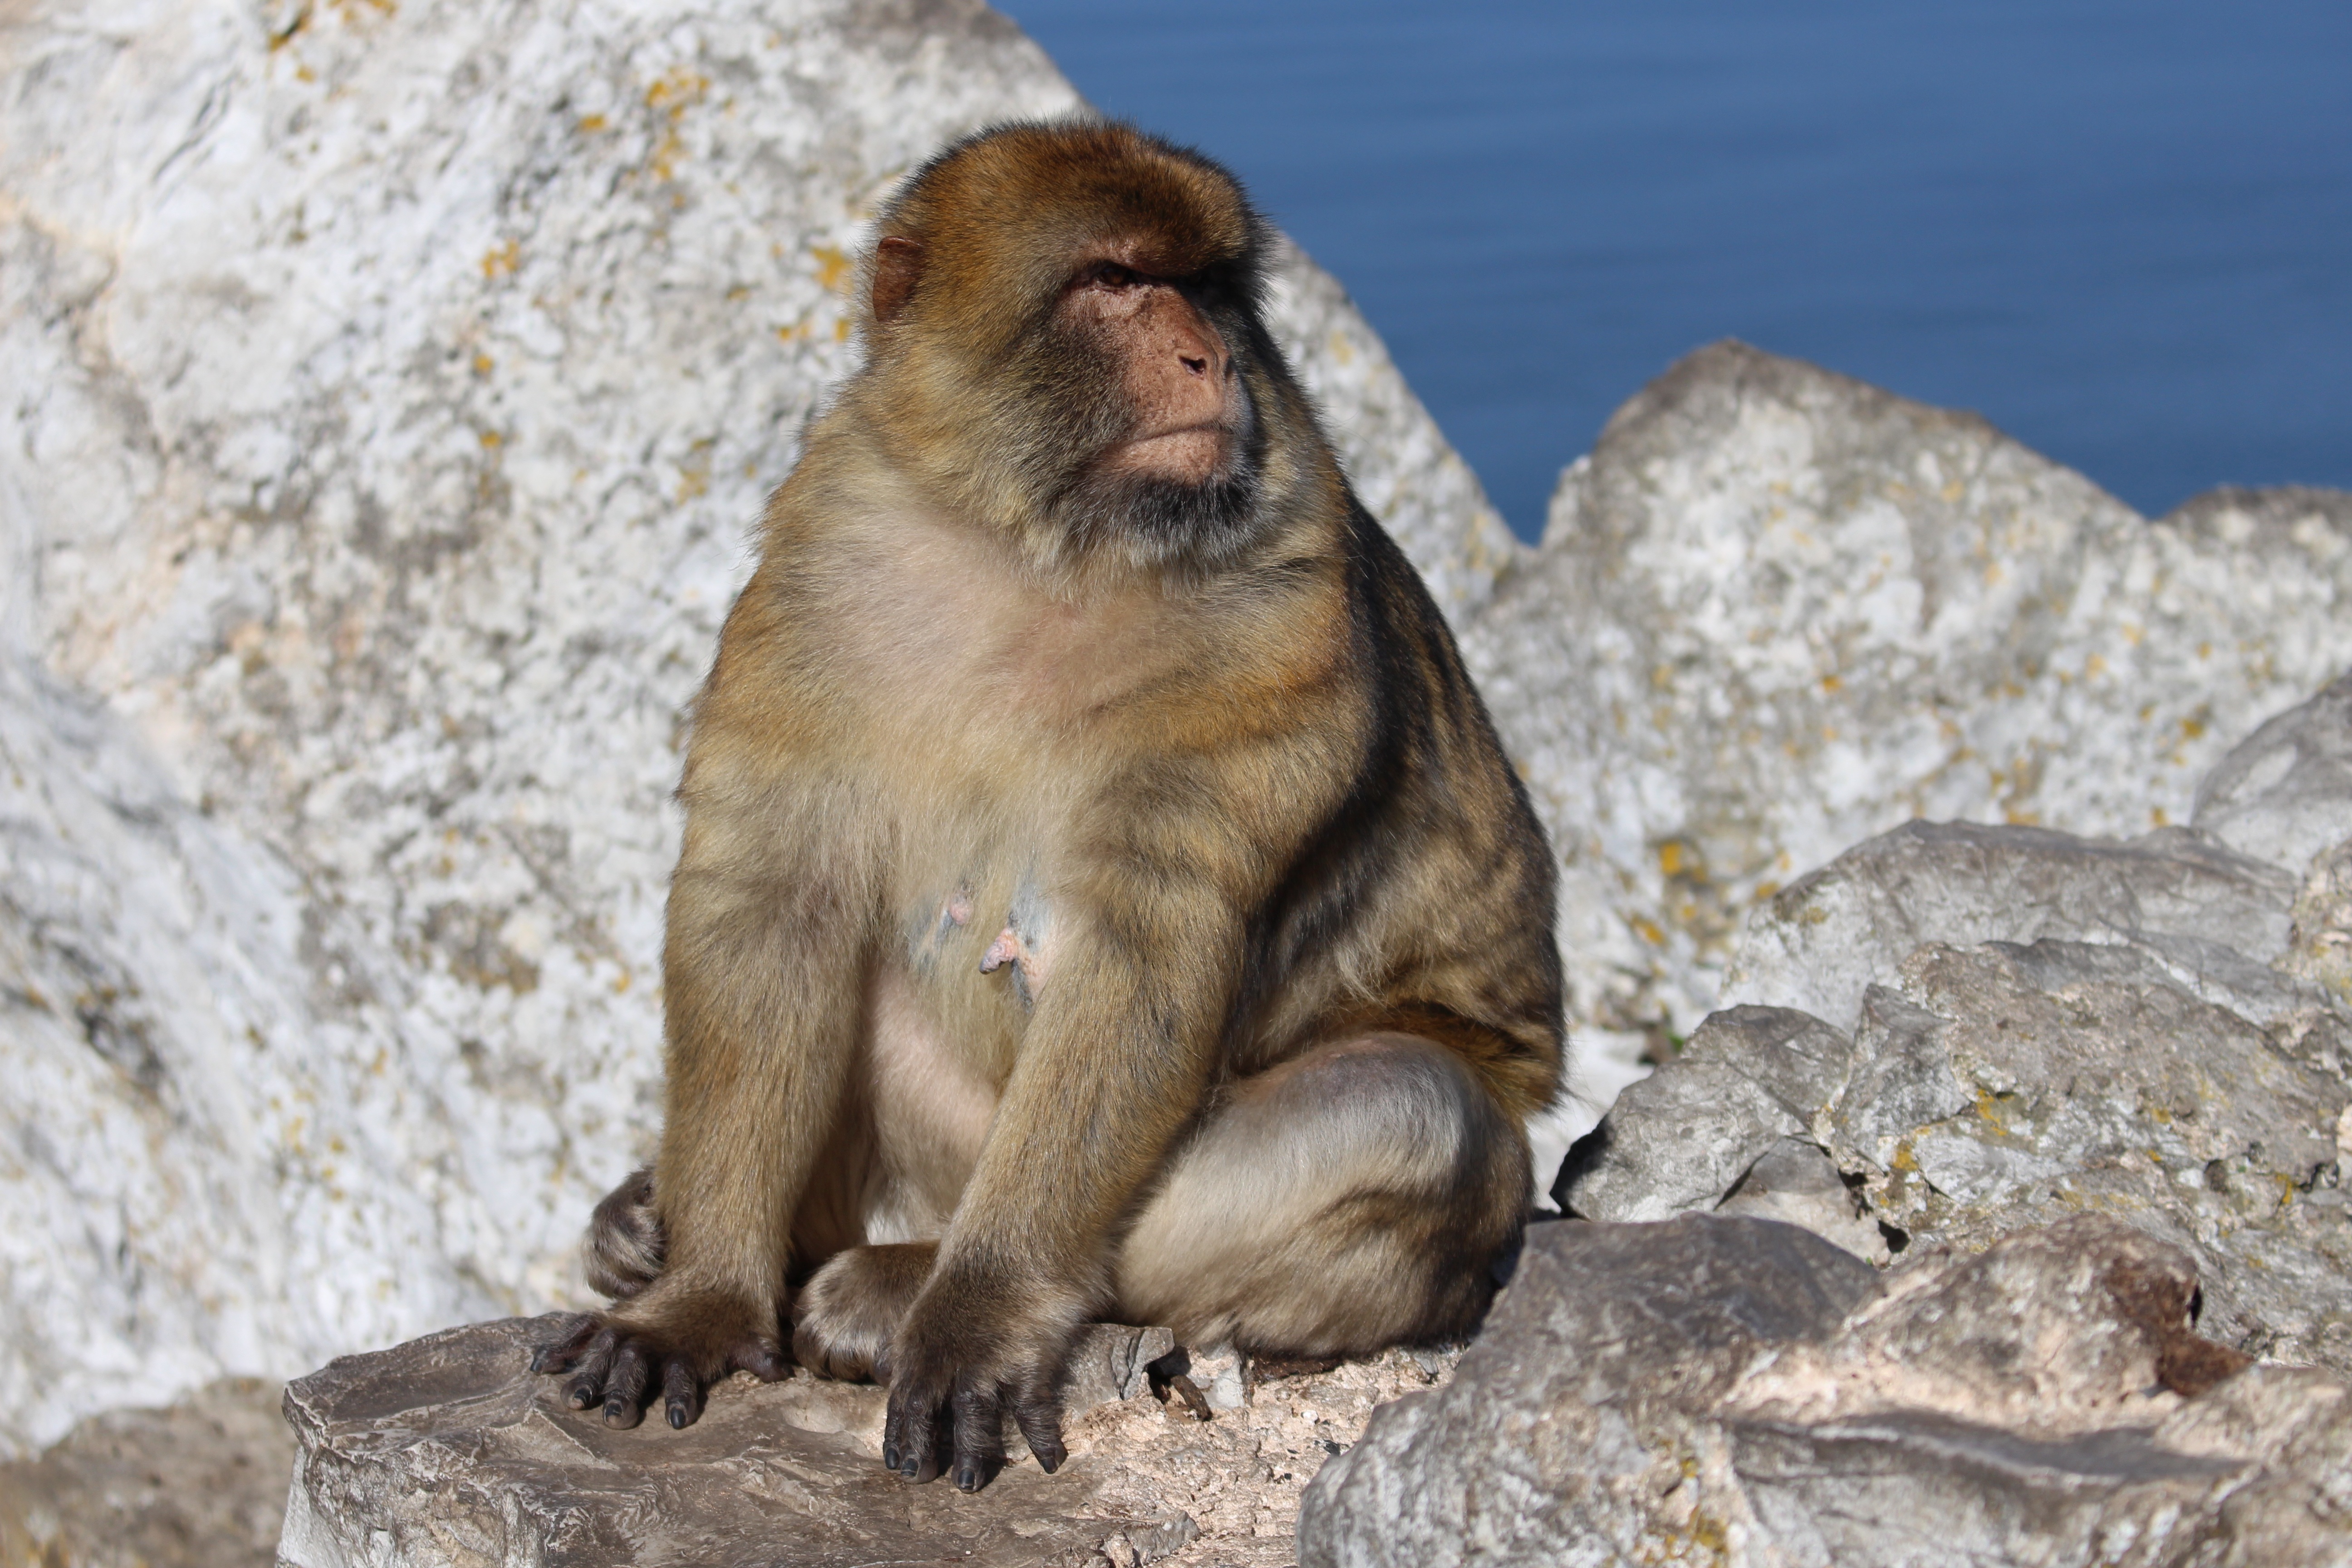
coast, rock, wildlife, zoo, mammal, monkey, fauna, primate, gibraltar, free, mother, baboon, vertebrate, animal world, macaque, old world monkey, japanese macaque